Camilla Filicchi

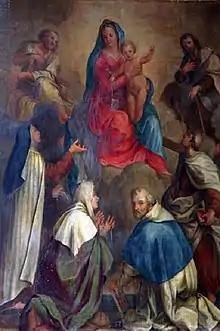
"Madonna and Child, Prophets Elia and Eliseo, Santa Teresa of Avila, John of the Cross, and two Carmelites" painted for Santa Croce della Foce, Gubbio

Camilla Filicchi (1771-1848) was an Italian woman painter, active in her native Gubbio.